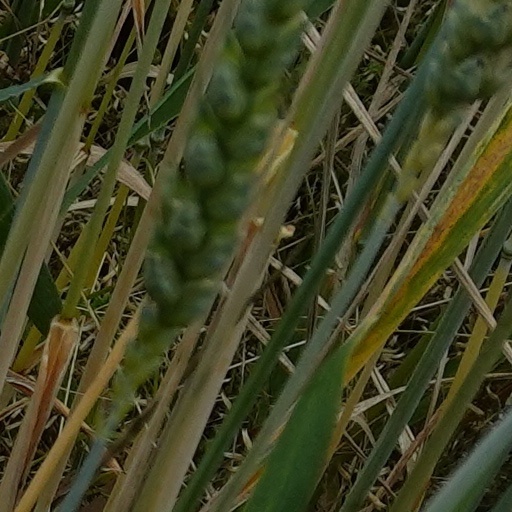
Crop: wheat